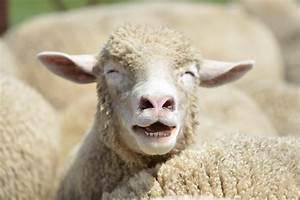
sheep